David Morgan (Royal Navy officer)

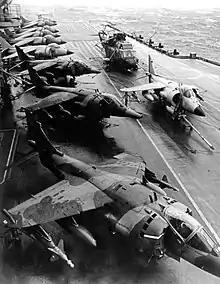
Sea Harriers on board in the Falklands on 19 May 1982 with three RAF Harrier GR3s in the foreground.

Morgan joined the Fleet Air Arm of the Royal Navy in 1966 but was initially restricted to flying helicopters due to his previous heart operation. He later transferred to the RAF seeking to fly jets. He served as a Wessex helicopter pilot, notably with 72 Squadron in Northern Ireland during the Troubles. He later converted to Harrier jump jets, serving in West Germany. After accumulating nearly 1,000 flying hours, Morgan was attached to 899 Naval Air Squadron of the Fleet Air Arm, for conversion to Sea Harriers when the Falklands War began. Subsequently, he was attached as a Flight Lieutenant to 800 Naval Air Squadron aboard the aircraft carrier , part of the task force sent to reclaim the islands following the Argentine invasion.